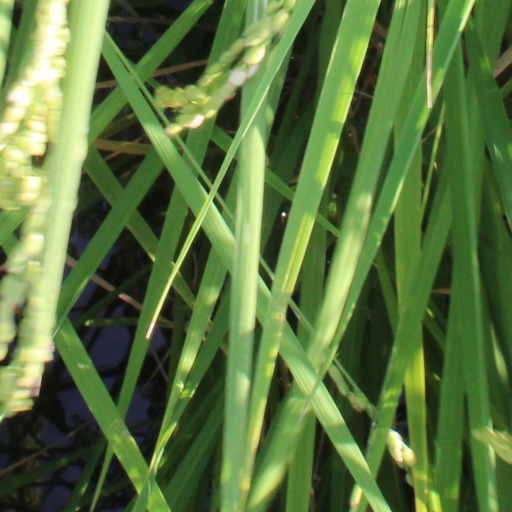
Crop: rice